SuperCam

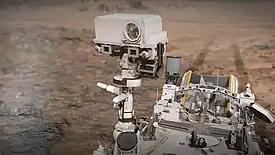
Animation of the SuperCAM on the Mars "Perseverance" rover (February 16, 2021)

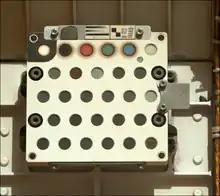
SuperCam Calibration Target with Mars Meteorite in the top of the plate

SuperCam is a suite of remote-sensing instruments for the Mars 2020 "Perseverance" rover mission that performs remote analyses of rocks and soils with a camera, two lasers and four spectrometers to seek organic compounds that could hold biosignatures of past microbial life on Mars, if it ever existed there.